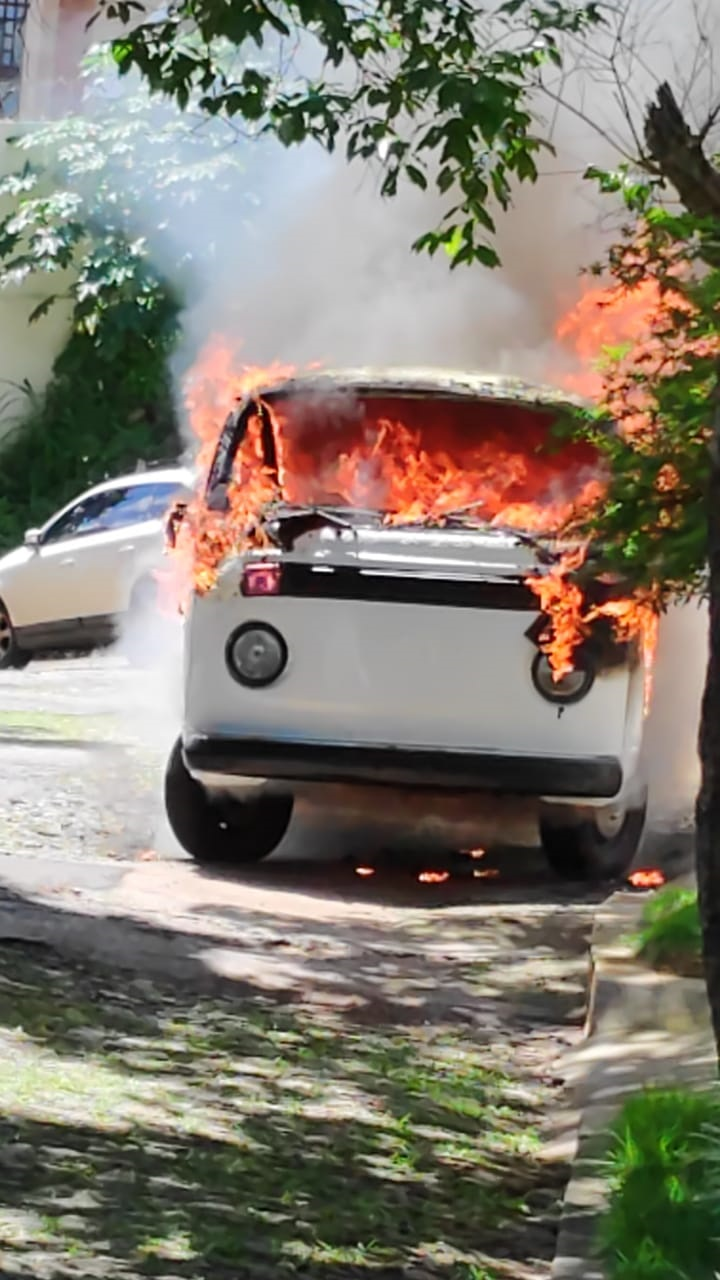
Fire: yes
Smoke: yes